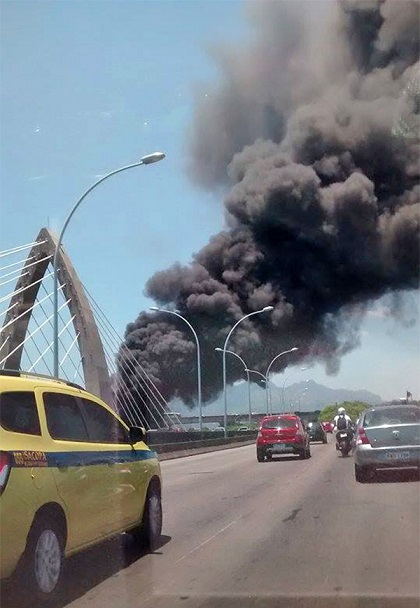
Fire: no
Smoke: yes